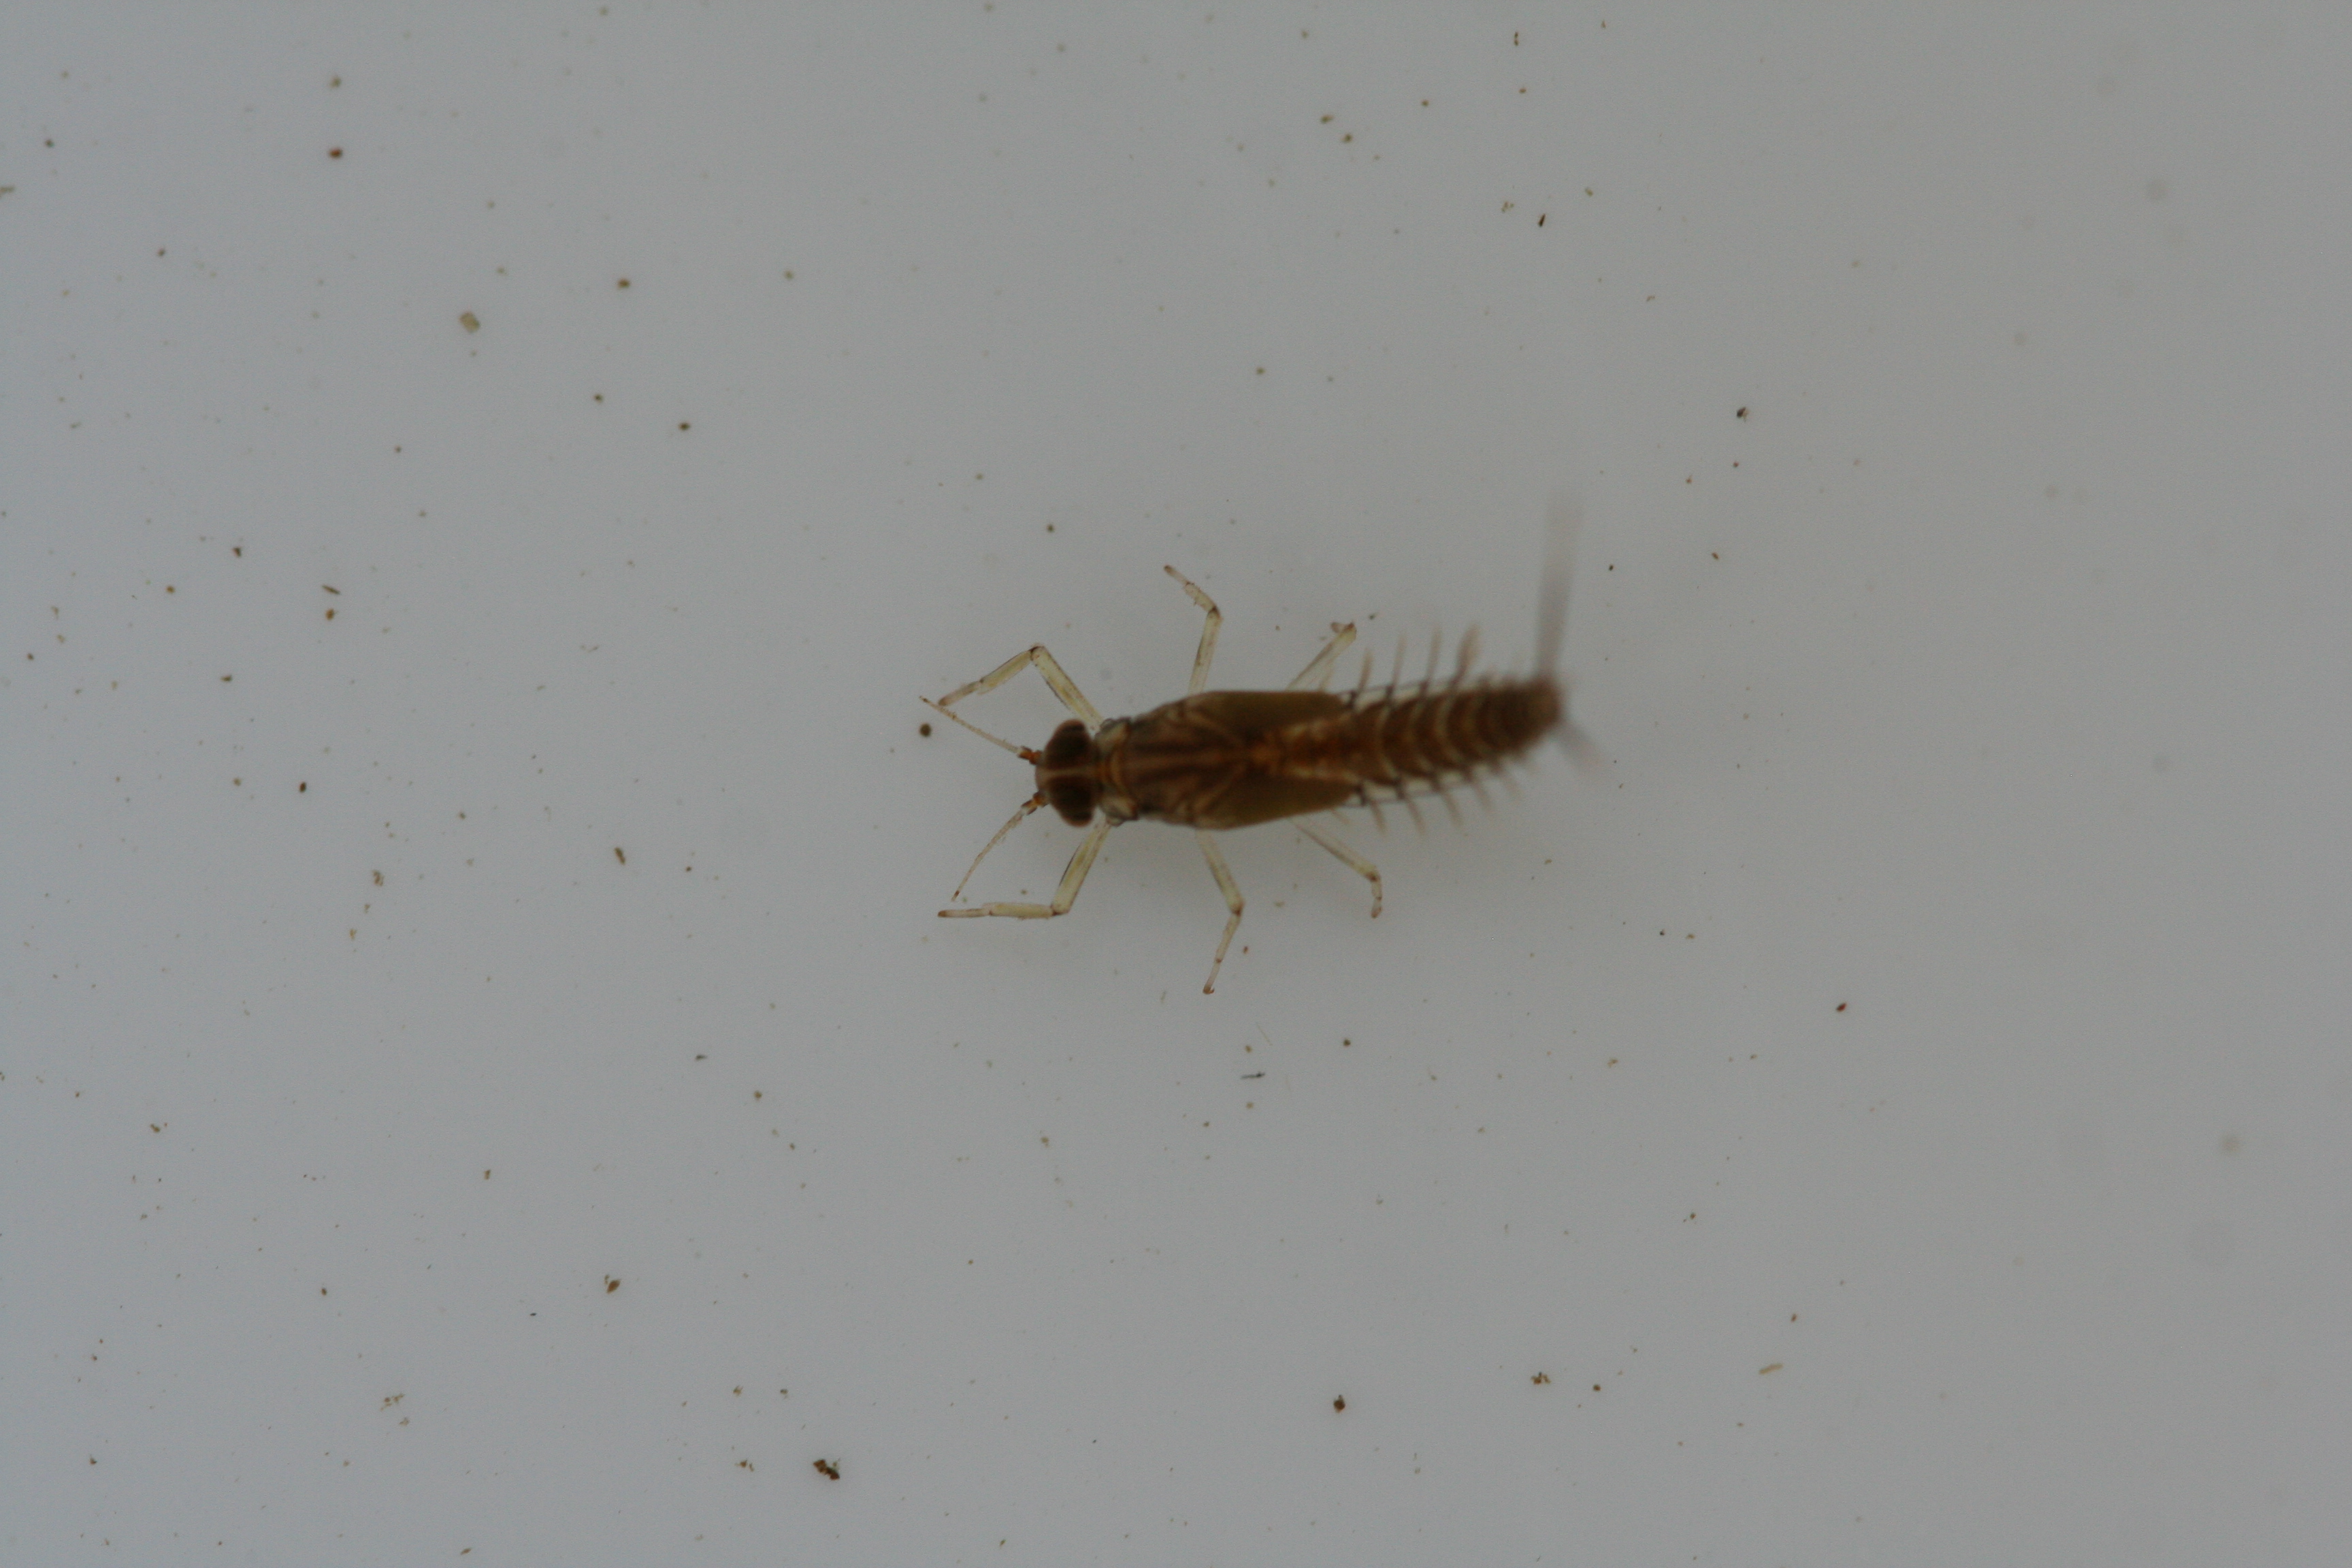
Macroinvertebrate group: minnow_mayflies